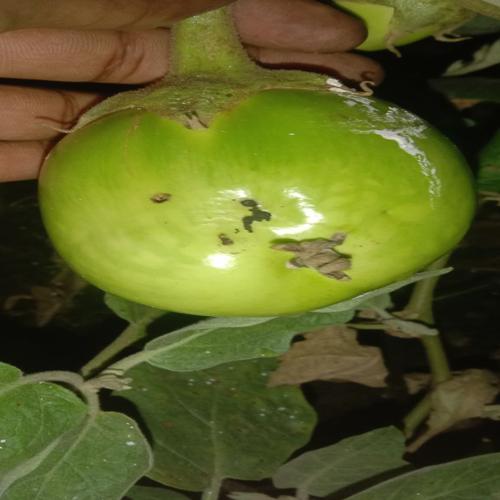
Label: Shoot and Fruit Borer